Usko Nyström

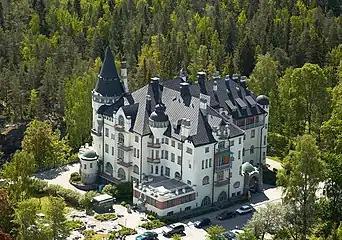
Grand Hôtel Cascade (1903) (nowadays the Imatran Valtionhotelli) Imatra.

Usko Nyström was born in Virrat, Finland, at a time when Finland was a Grand Duchy under the rule of Russia. His parents were Johan Abraham Nyström, a civil servant, and Clara Chalotta Nyström (née Vikman). There were several children in the family. Nyström's brother, Konrad into Nyström, is even more well known, as a photographer, writer and translator, under the name I. K. Inha.